Serious Sam: The First Encounter

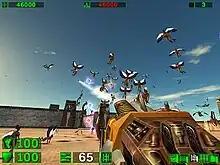
Sam fighting Scythian Witch-Harpies using a rocket launcher

"Serious Sam: The First Encounter" is a first-person shooter with an optional third-person perspective. As Sam "Serious" Stone, the player traverses fifteen mostly linear levels. Two of them are hidden levels. Some maps are set on open plains while others are enclosed. Several props, including torches that act as light sources, are destructible. Large numbers of enemies of varying sizes attack Sam simultaneously with increasing difficulty. There are nineteen enemy variants. Several approach Sam in a straight line and others fire projectiles, incentivising circle strafing. The Beheaded Kamikaze approaches Sam quickly and blows himself up once close enough. Foes may appear, in waves or individually, as the player passes triggers within each level. Others are hidden behind large structures like walls and hills. All enemies emit sounds that aid the player determine their type and direction of attack. Some spaces are arenas that need to be cleared of enemies before the player can proceed. Certain rooms need to be unlocked by pressing buttons, pulling levers, or collecting and using keys. Some levels feature bosses, many have hidden items and areas.